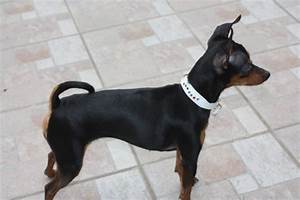
Label: dog